Philip A. Hart Plaza

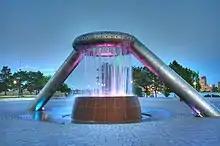
View of the Horace E. Dodge and Son Memorial Fountain from the front in the evening

Located at the center of Hart Plaza, the Horace E. Dodge and Son Memorial Fountain was designed by Isamu Noguchi in 1978 and built in 1981. Anna Thompson Dodge gave the City of Detroit $1 million towards the construction of a fountain in memory of her late husband and son. The stainless steel fountain is composed of two legs topped by a ring to the height of 30 feet above a circular, black granite pool. The fountain contains 300 jets and 300 lights and has intricate and computerized lighting and nozzle functions, which can create different configurations, dependent on temperature.